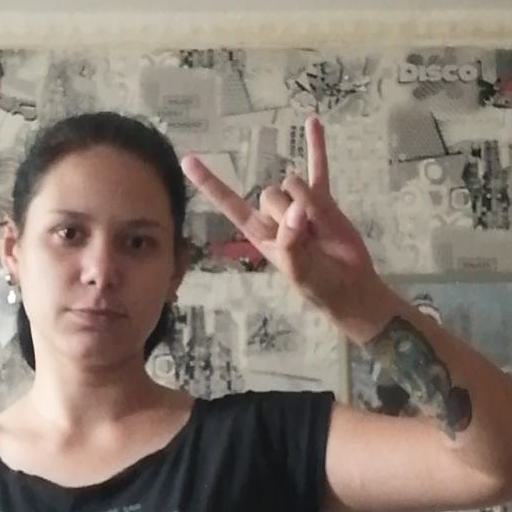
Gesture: rock